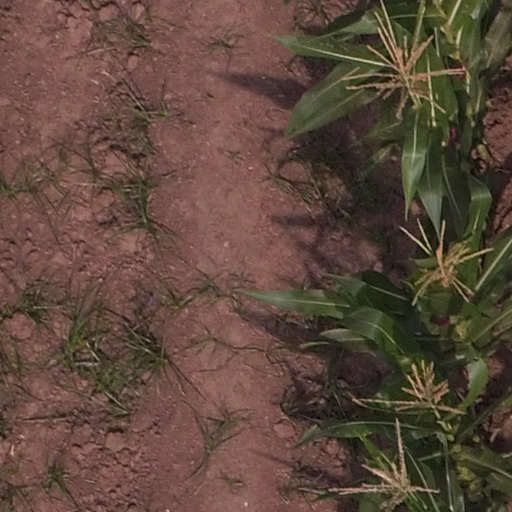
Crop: maize; corn